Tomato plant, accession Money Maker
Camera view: vertical (180 deg); turntable rotation: 270 degrees
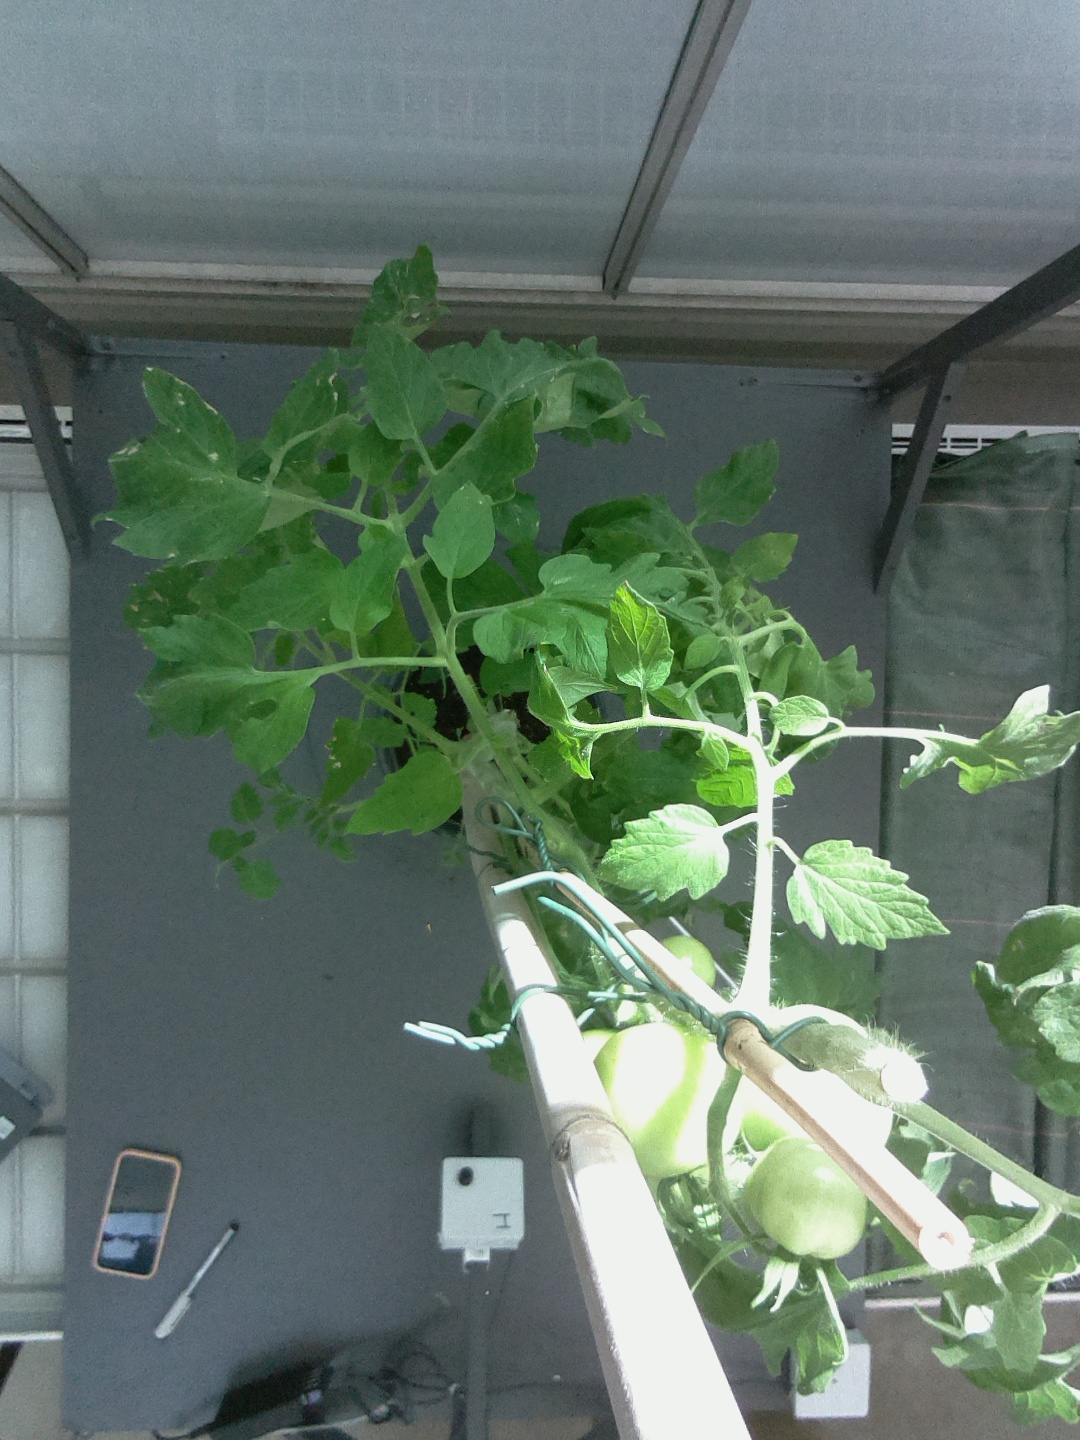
BBCH growth stage 72: 20%-30% of final fruit size